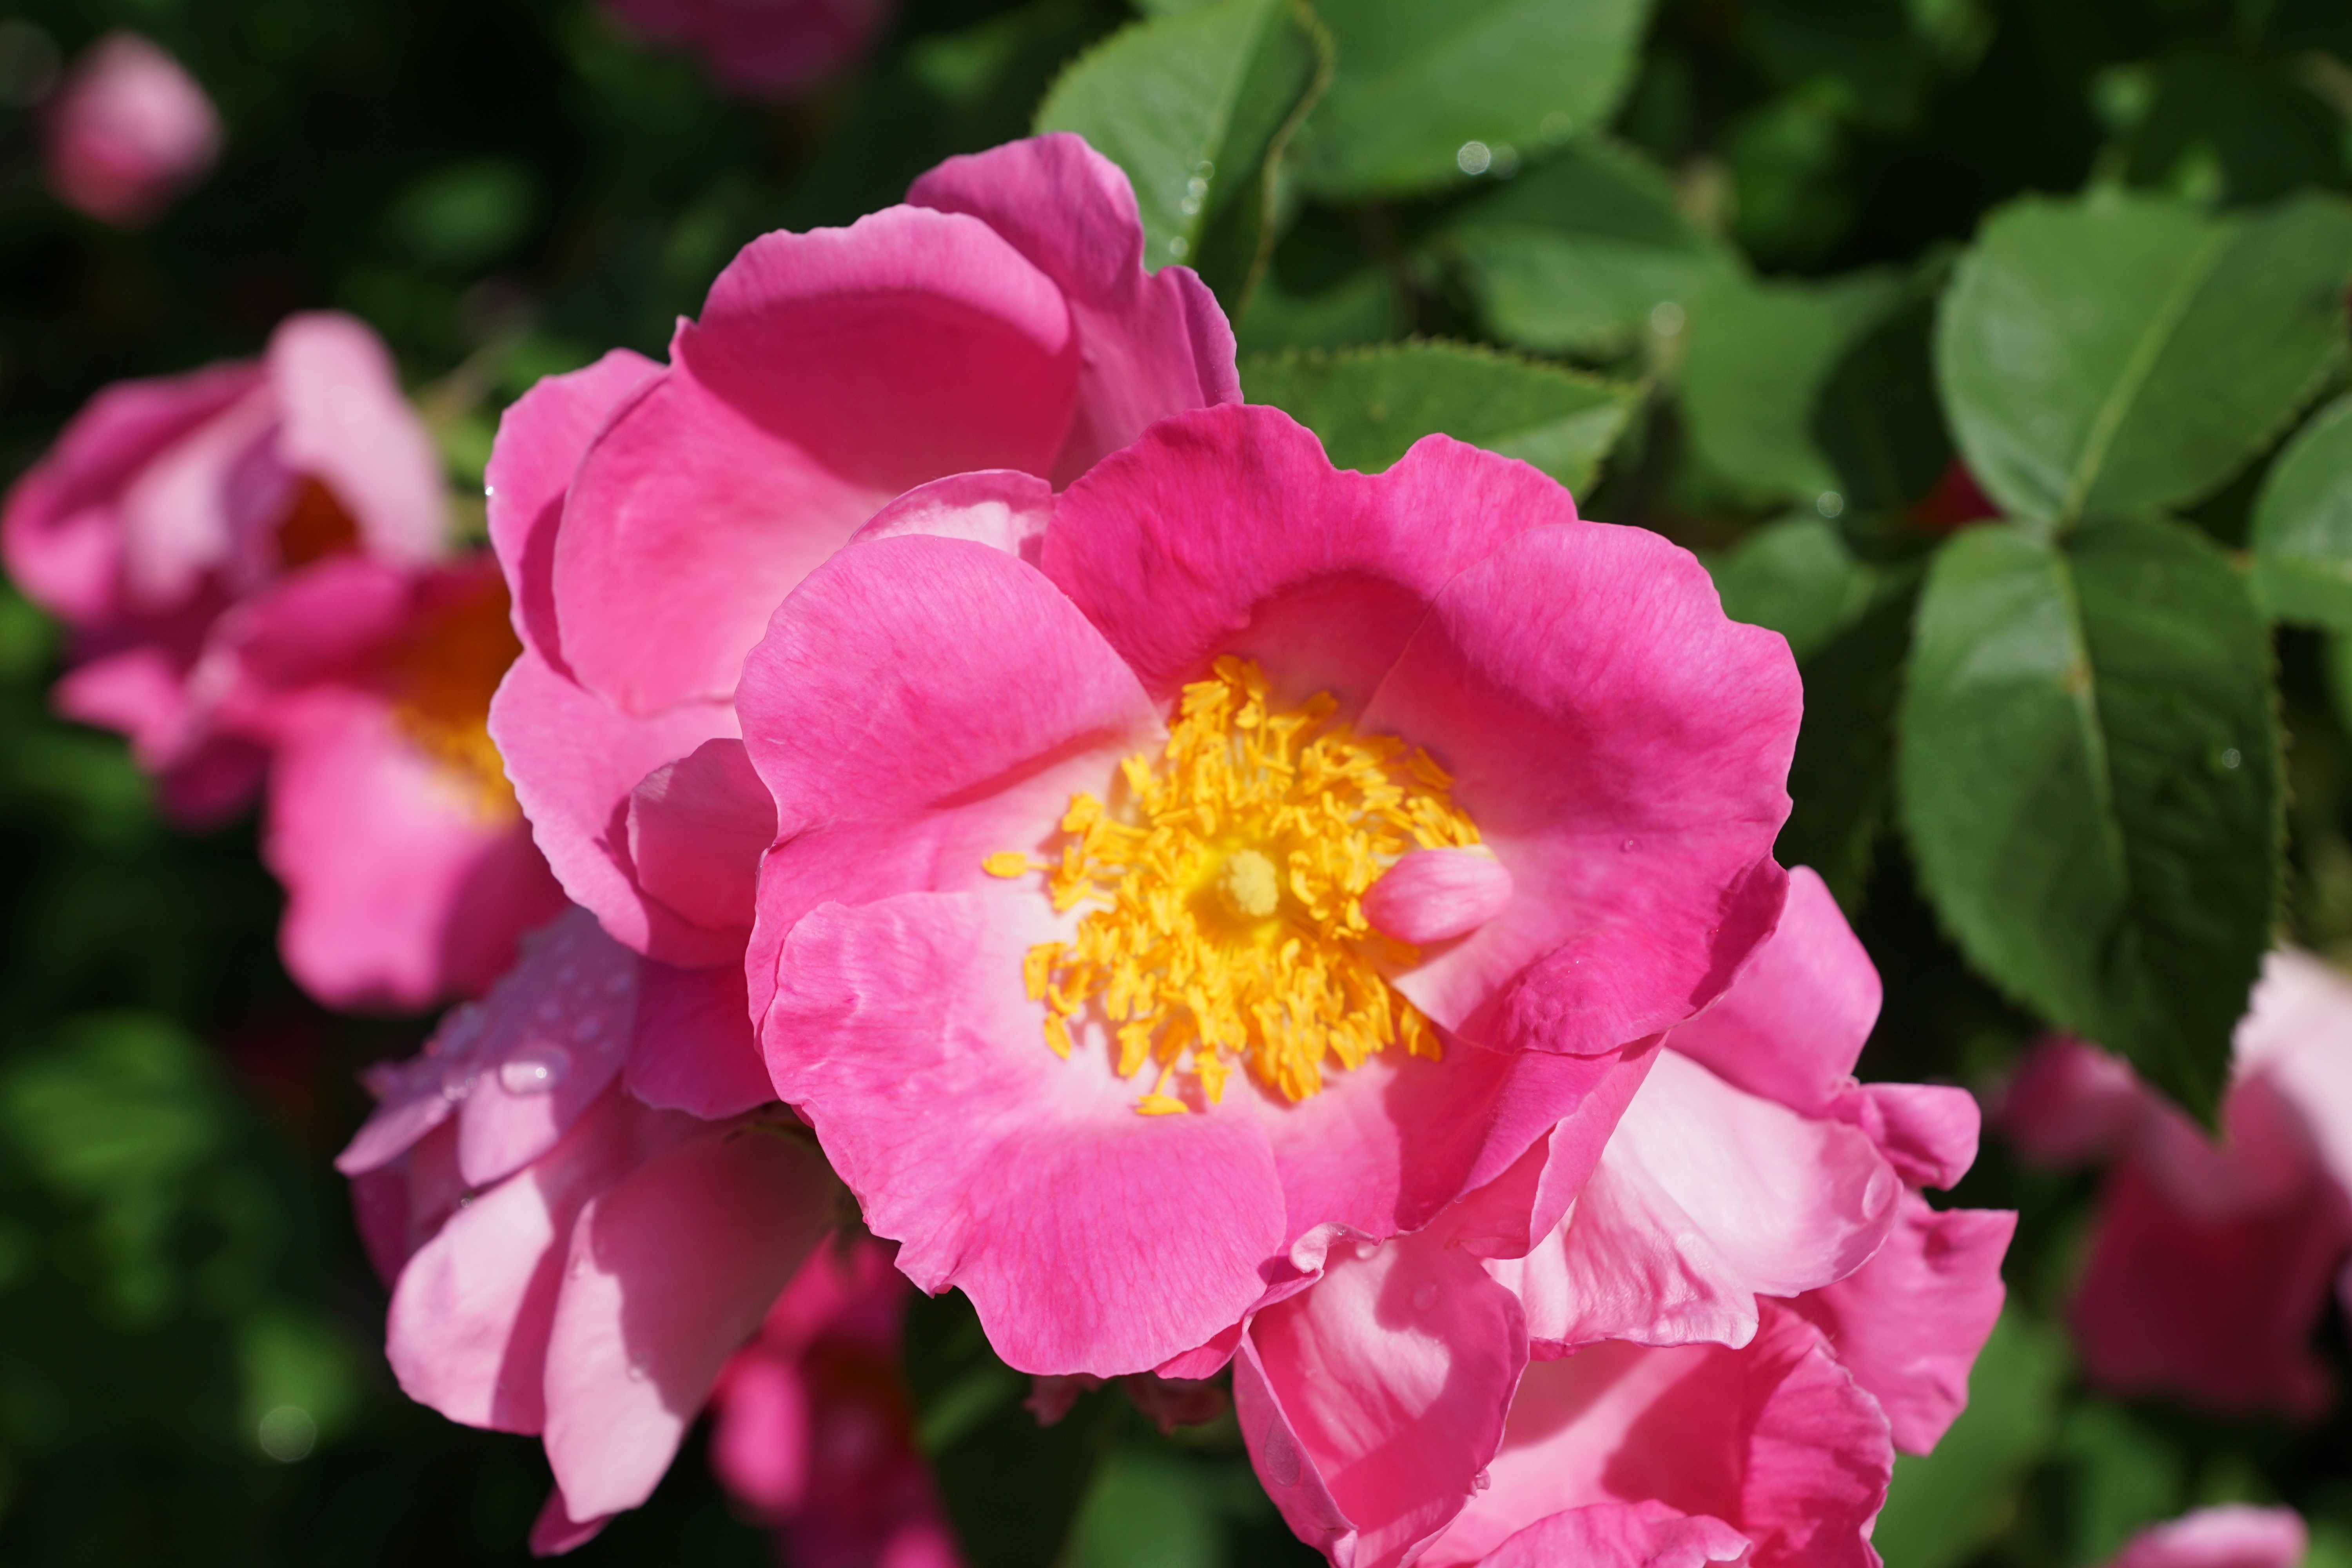
nature, blossom, plant, flower, petal, bloom, bush, rose, pink, flora, peony, floribunda, wild rose, rose hip, macro photography, flowering plant, garden roses, rose family, annual plant, land plant, rosa centifolia, camellia sasanqua